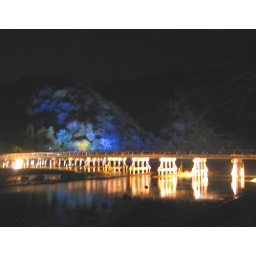
Togetsu bridge over the Hozu river in Arashiyama was lit in the evening during the Hanatoro festival.